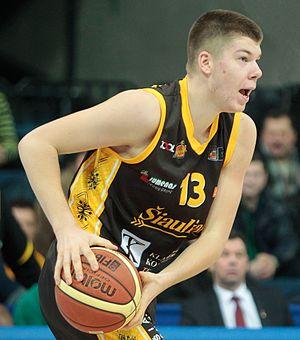
Rokas Giedraitis, né le 16 août 1992, à Tauragė, en Lituanie, est un joueur lituanien de basket-ball. Il évolue aux postes d'arrière et d'ailier. Il est le fils de Robertas Giedraitis.